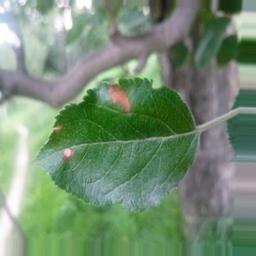
Label: Alternaria